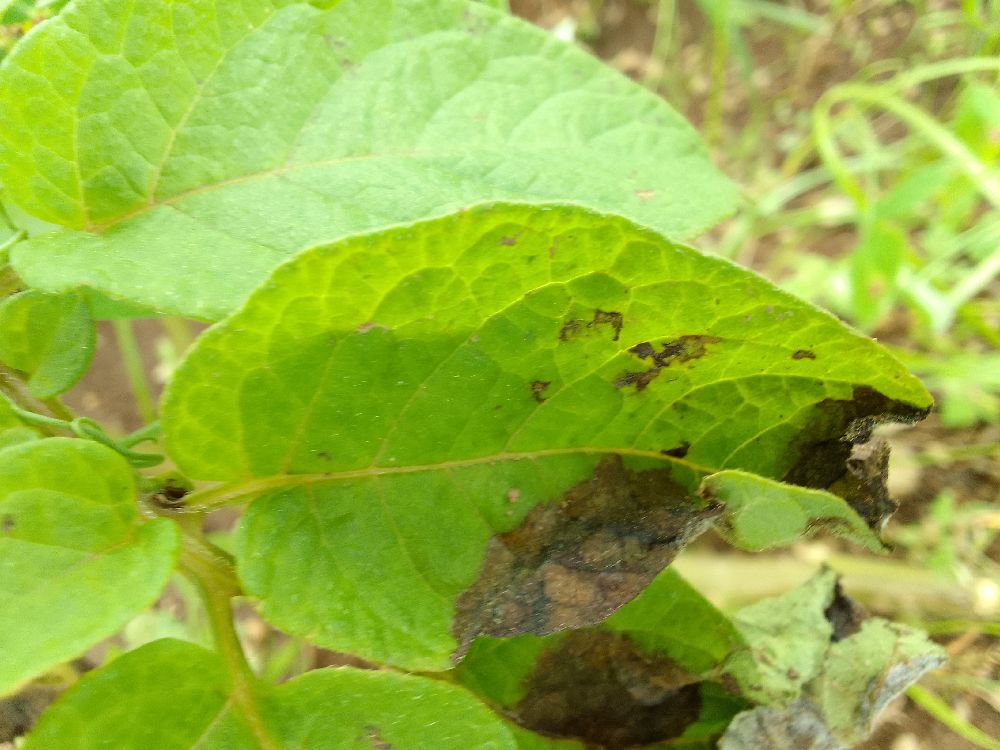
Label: Late blight